Sejm of the Polish–Lithuanian Commonwealth

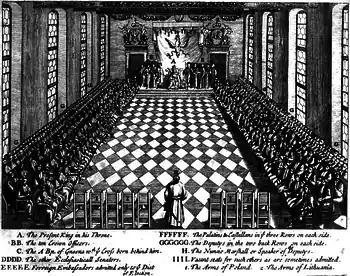
Sejm during the reign of Augustus II the Strong (1694–1733)

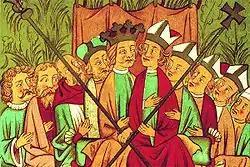
A "wiec" in the reign of King Casimir the Great (14th-century Poland)

The General Sejm was the bicameral legislature of the Polish–Lithuanian Commonwealth. It was established by the Union of Lublin in 1569 following the merger of the legislatures of the two states, the Sejm of the Kingdom of Poland and the Seimas of the Grand Duchy of Lithuania. It was one of the primary elements of the democratic governance in the Commonwealth (see Golden Liberty). The sejm was a powerful political institution. The king could not pass laws without its approval.